History of Cusco

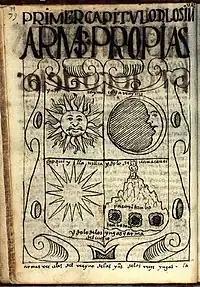
""Coat of Arms of the Kingdom of the Incas"", painted in 1615 by the Inca Guamán Poma. Royal Danish Library.

According to the legend collected by the "Inca" Garcilaso de la Vega, Manco Cápac and Mama Ocllo migrated from Lake Titicaca on the advice of their father, the god Sun. They threw a golden javelin; where it was nailed they founded a new town. The place chosen was called Cusco: